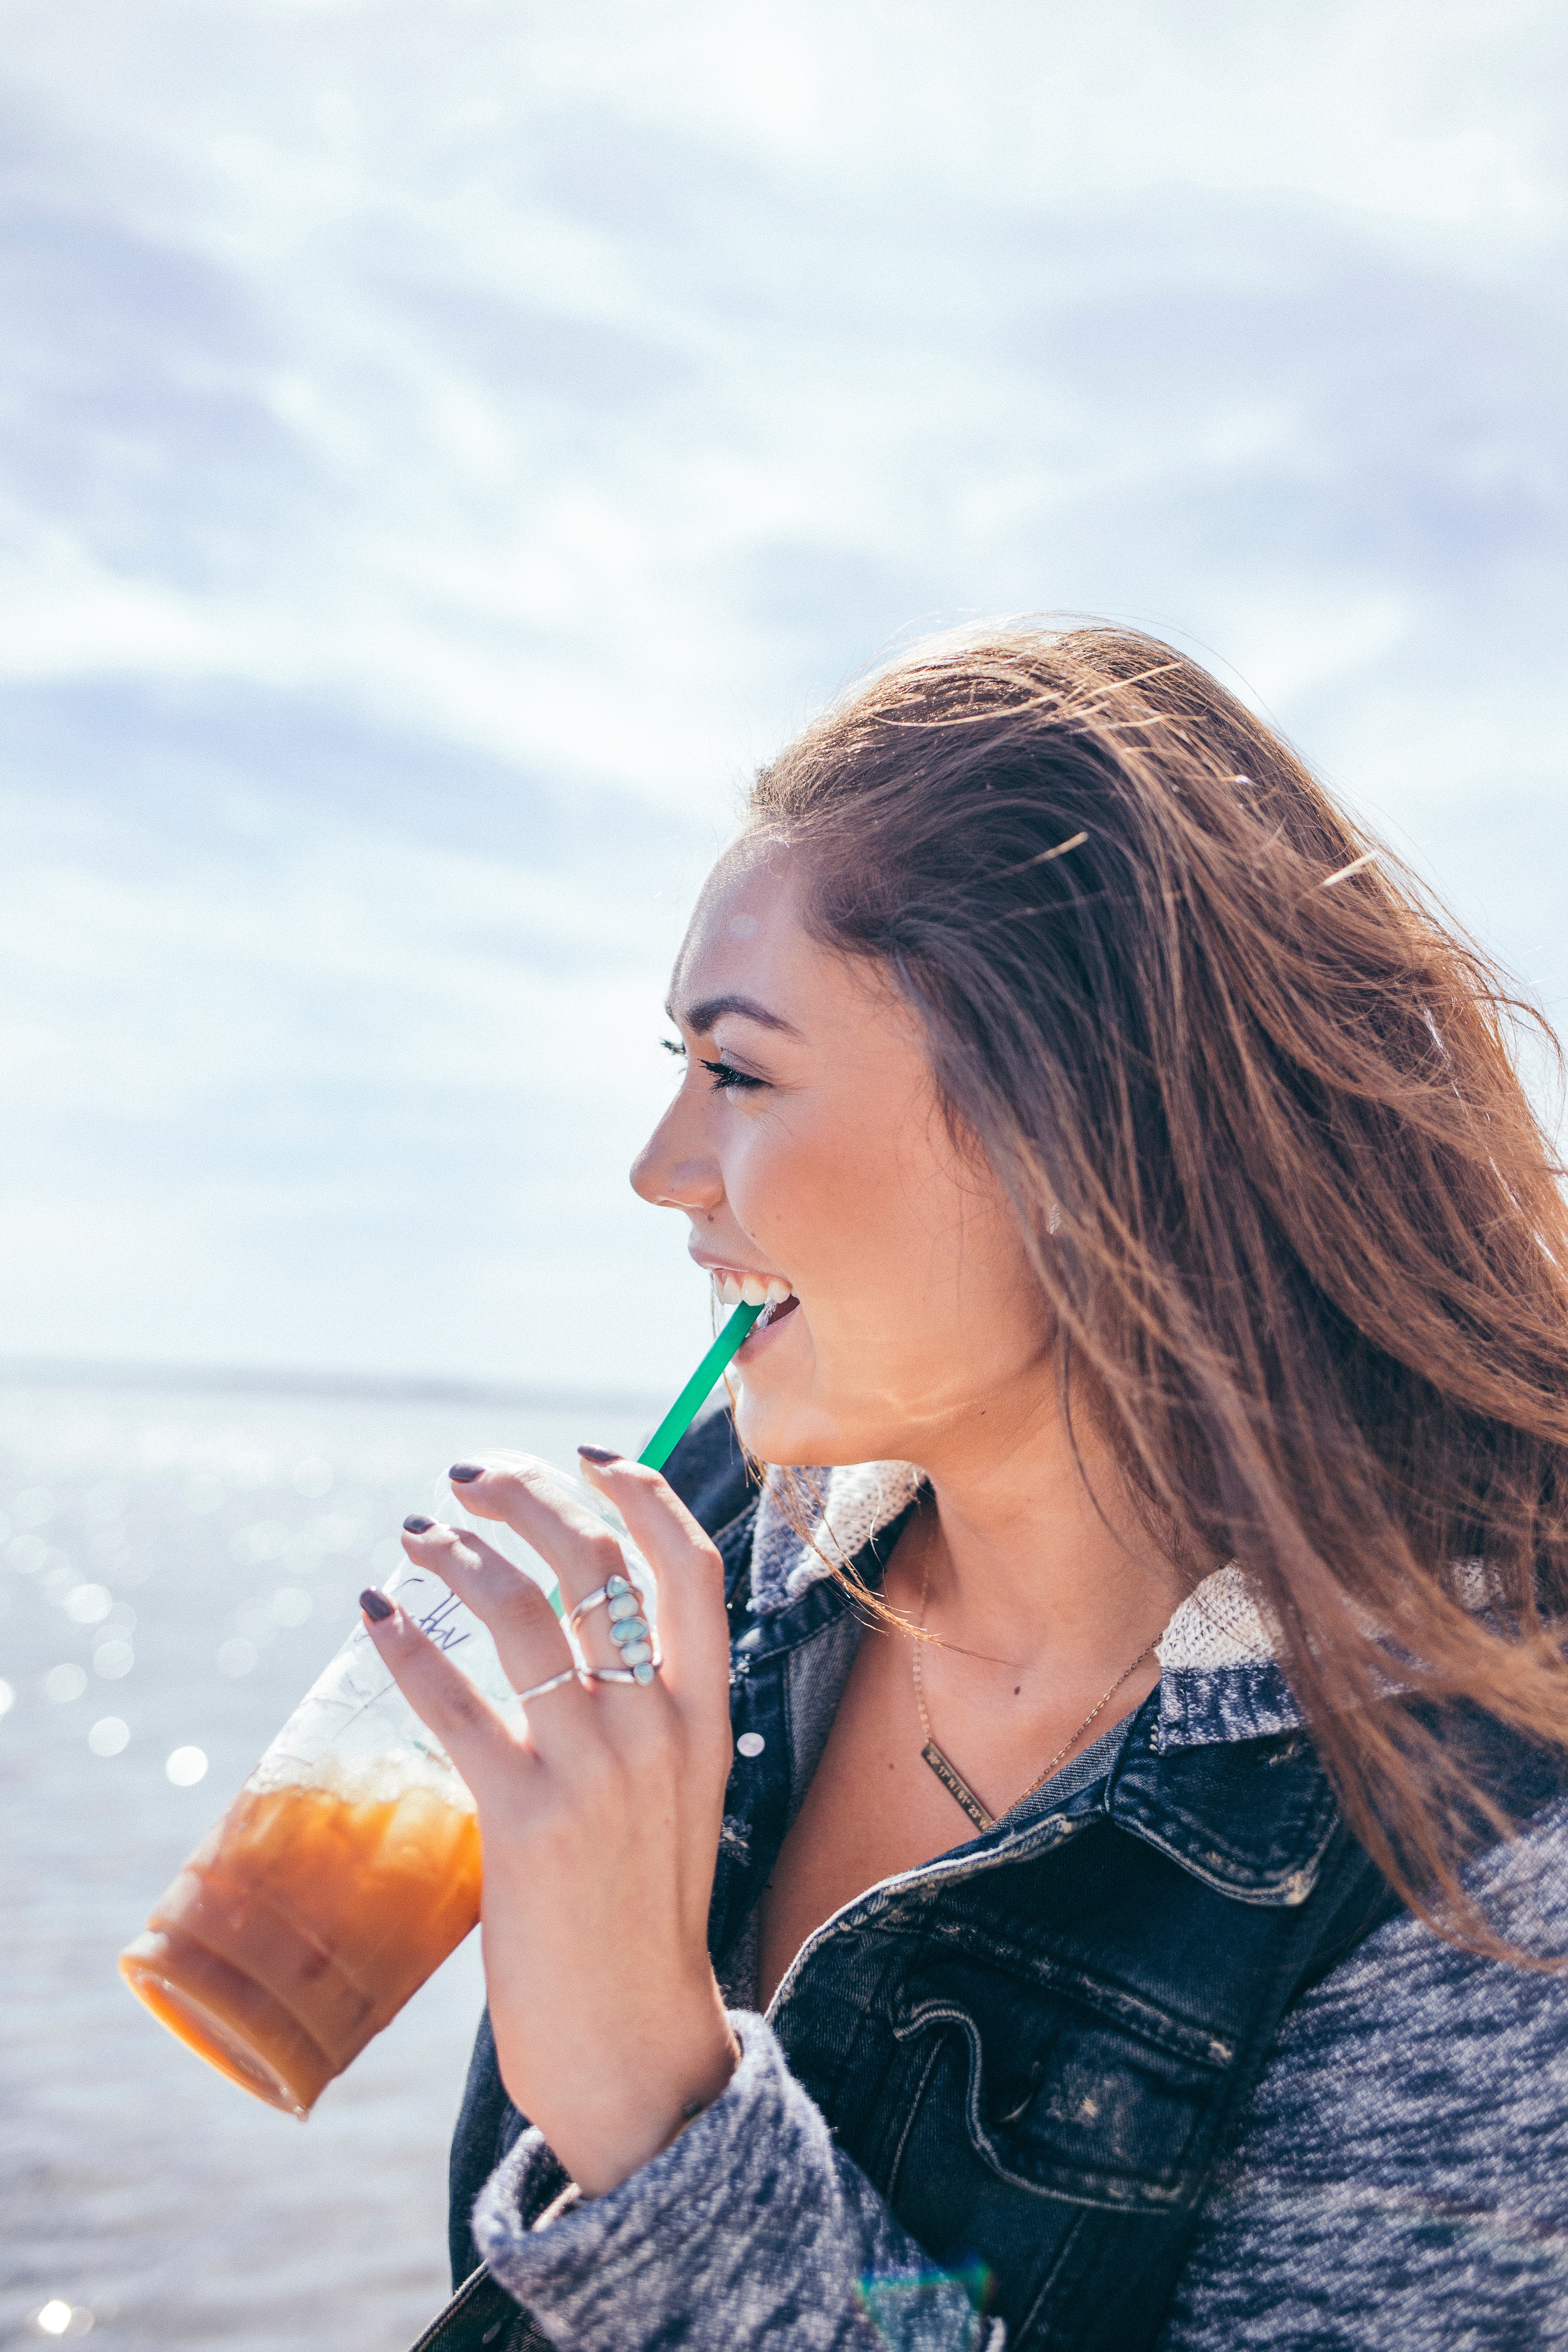
water, person, girl, woman, hair, photography, female, portrait, model, spring, blue, lady, season, hairstyle, long hair, posing, eating, dress, eye, beauty, photo shoot, portrait photography, human action